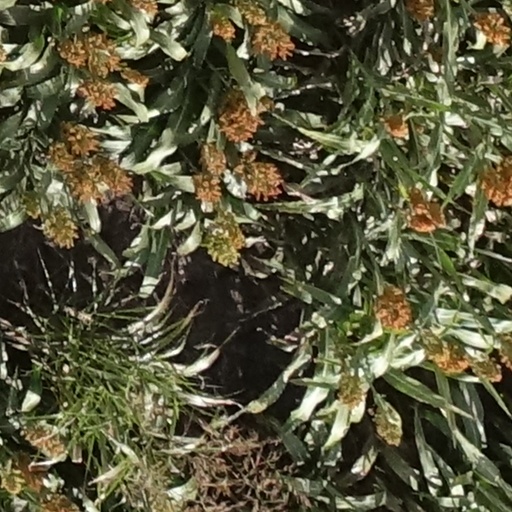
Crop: sorghum